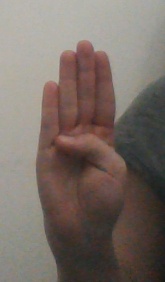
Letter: kaaf